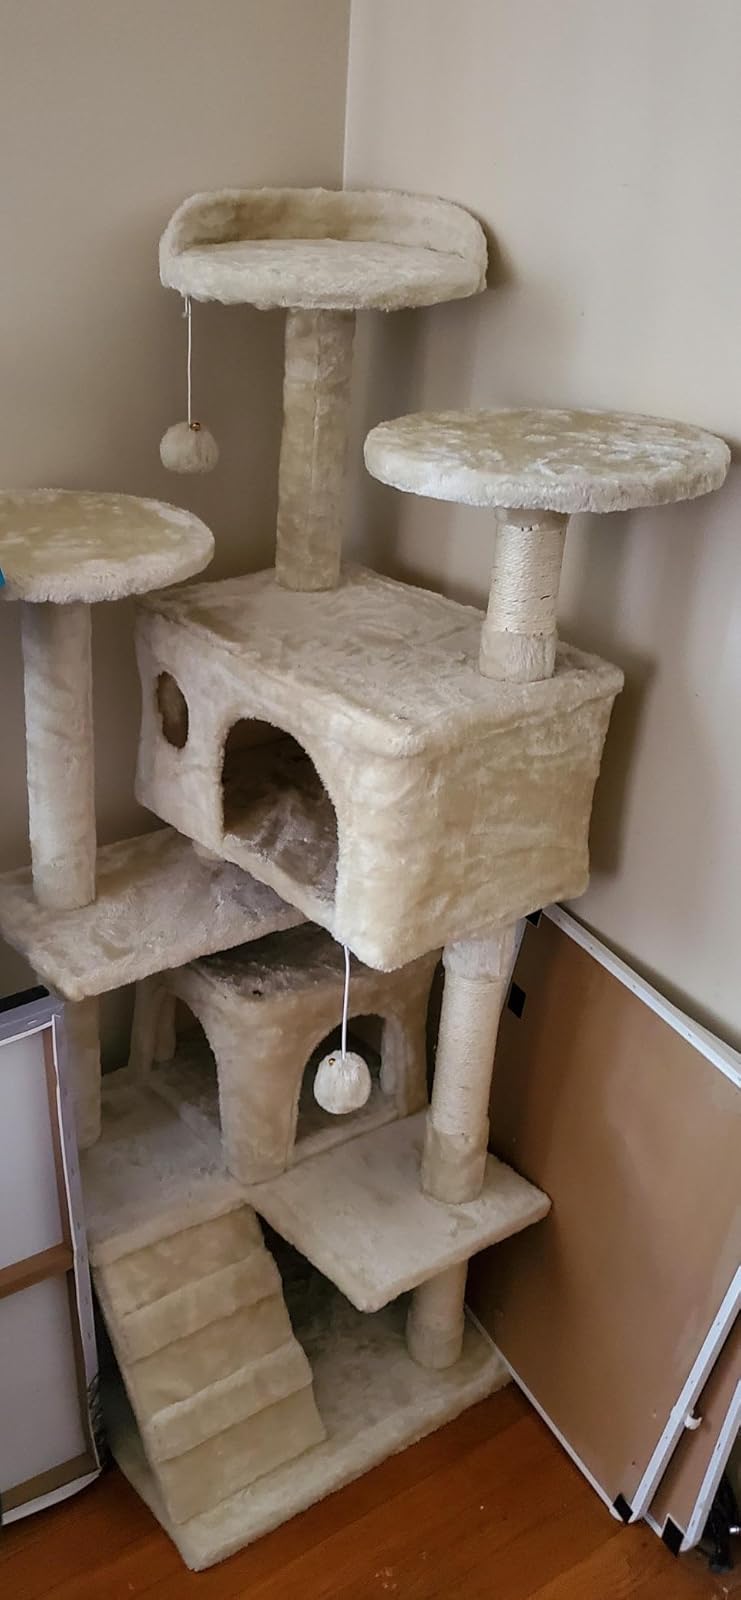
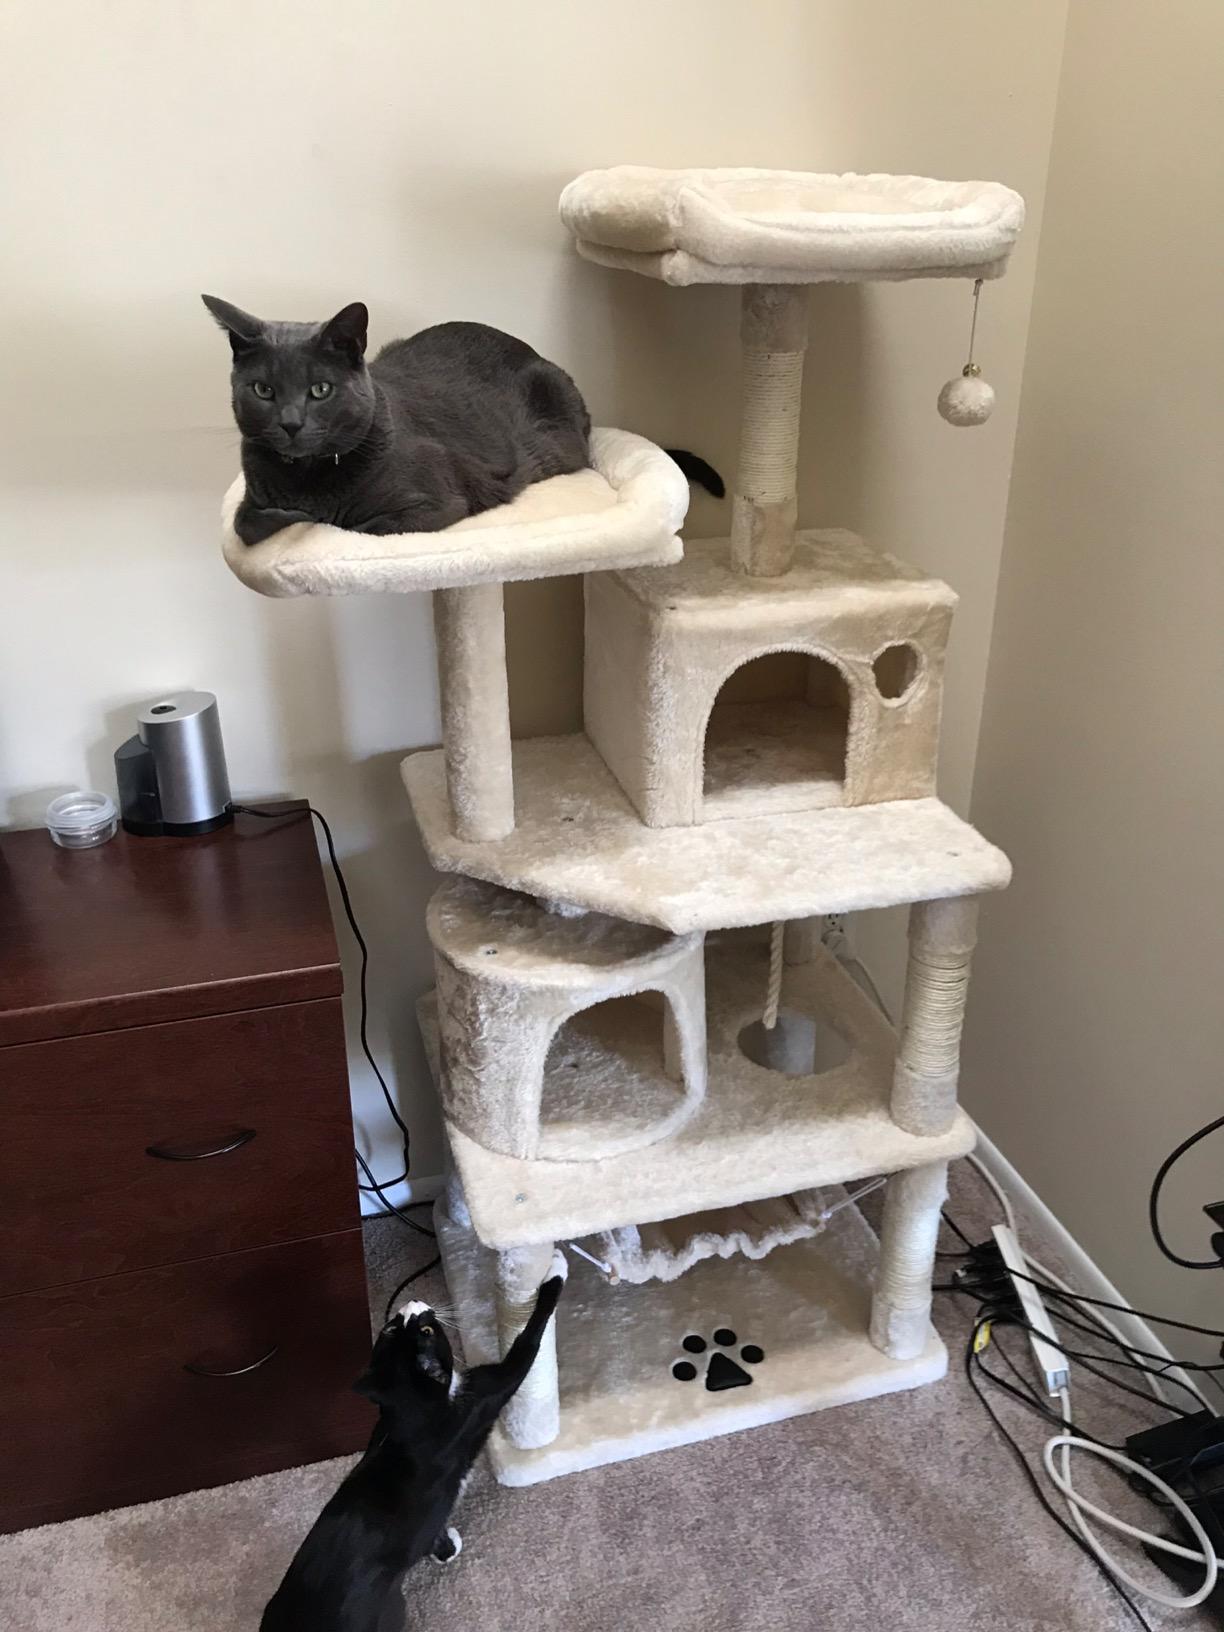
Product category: items_cat tree
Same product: no